Anwar Gargash

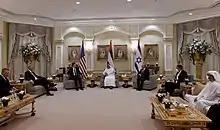
Gargash, Senior White House adviser Jared Kushner and head of Israel's National Security Council Meir Ben-Shabbat in Abu Dhabi on 31 August 2020

From 1995 to 1999, he worked as managing editor at the strategic studies publications of the Emirates Center for Strategic Studies and Research (ECSSR) and from 1995 to 2006 as chief executive officer of Gargash Enterprise. Between August 2006 and February 2007 Gargash was the chairman of the National Election Committee.